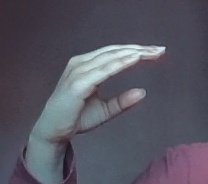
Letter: jeem